Bathurst 1000

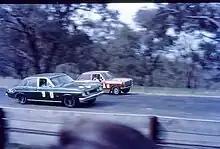
The Ford XT Falcon GT of Barry Seton and Fred Gibson overtakes the Datsun 1000 of Bill Evans and John Colwell during the 1968 race.

In 1968, sponsorship changed again and the race became known as the Hardie-Ferodo 500. It was also the year that advertising was first allowed to be displayed on the cars. In response to Ford's 1967 Bathurst victory, Holden entered the Monaro GTS 327. This was a coupe based on the HK model four-door Kingswood family sedan. Engineered as an affordable personal luxury car with the ability to win Bathurst, it had a 327 cubic inch Chevrolet V8 (as the "GTS 327" name implies). This engine enabled the Monaro GTS 327 to outperform the updated, yet smaller-engined, 302 cubic inch Falcon GTs and win in 1968. This was Holden's first Bathurst 500 win.